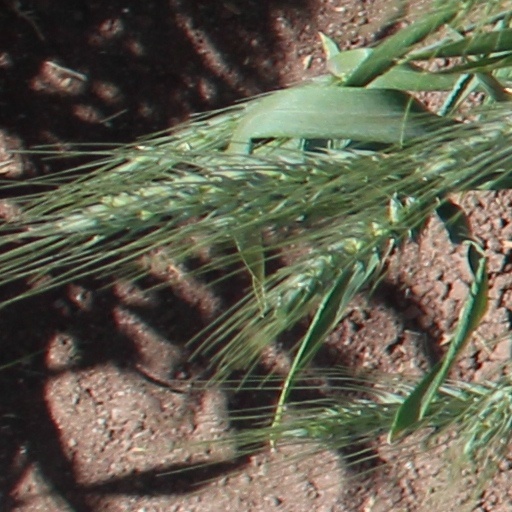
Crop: wheat